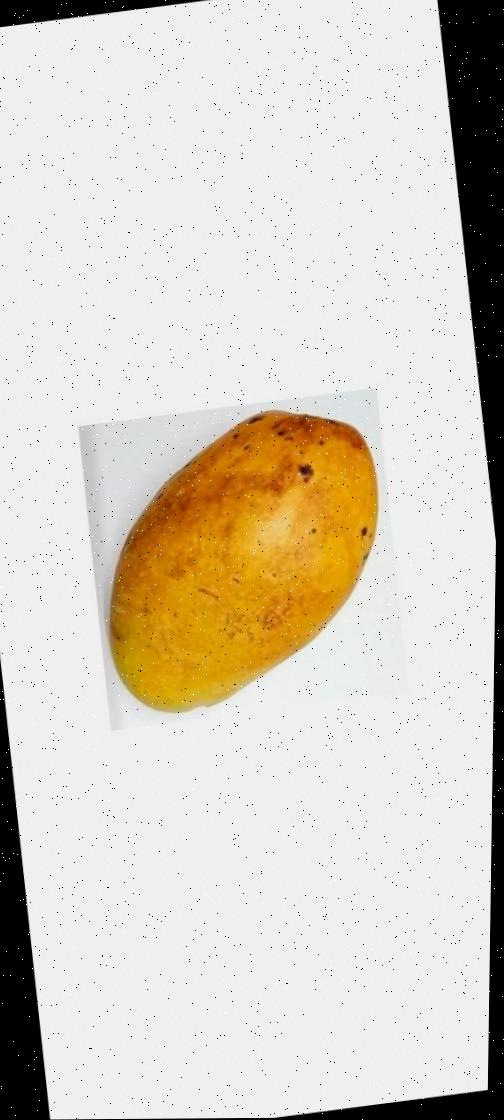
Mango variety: Bari-11